Plastic pollution

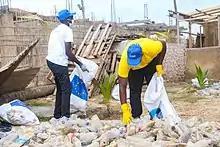
Beach cleanup in Ghana

There are three major forms of plastic that contribute to plastic pollution: micro-, macro-, and mega-plastics. Mega- and micro plastics have accumulated in highest densities in the Northern Hemisphere, concentrated around urban centers and water fronts. Plastic can be found off the coast of some islands because of currents carrying the debris. Both mega- and macro-plastics are found in packaging, footwear, and other domestic items that have been washed off of ships or discarded in landfills. Fishing-related items are more likely to be found around remote islands. These may also be referred to as micro-, meso-, and macro debris.